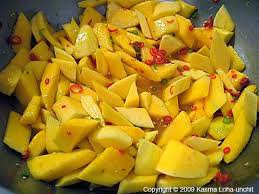
Label: Mango